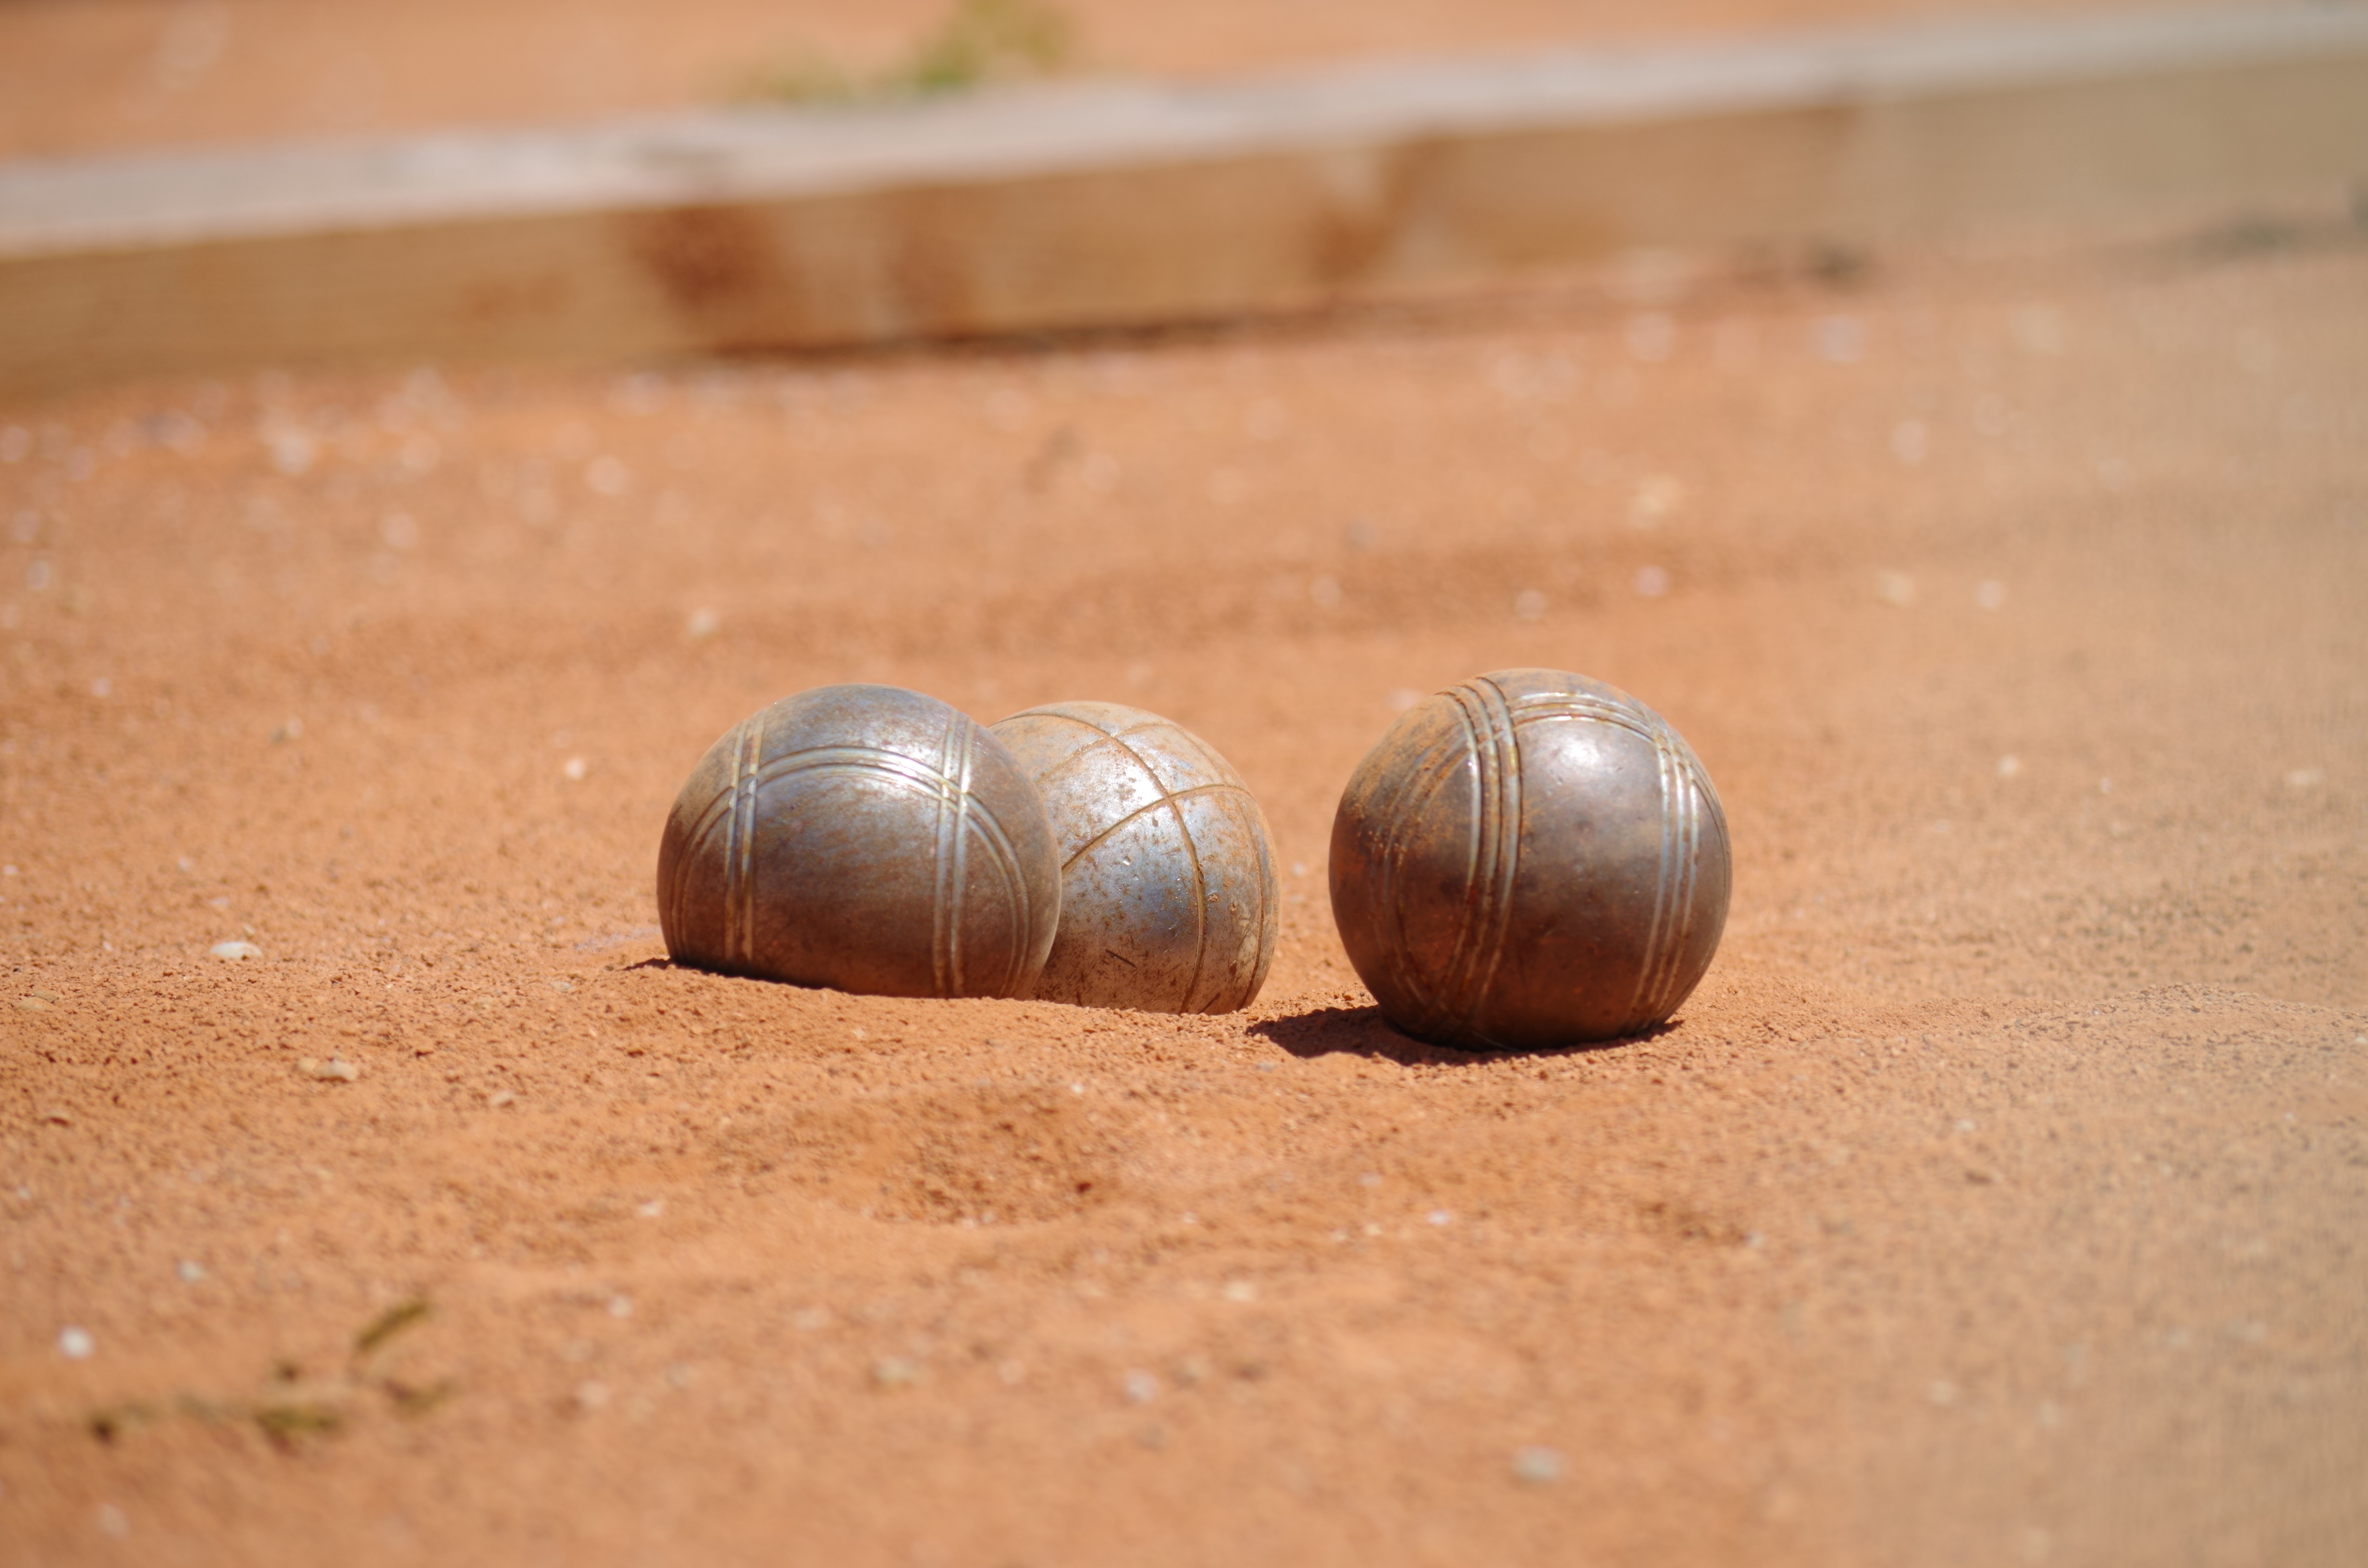
sand, wood, game, material, seashell, close up, balls, macro photography, petanque